Arnold Bürkli

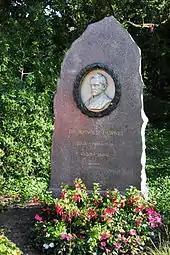
Arnold Bürkli memorial

Arnold Bürkli (February 2, 1833 – May 6, 1894) is principally known as a municipal engineer in Zürich, Switzerland.